Riga Graduate School of Law

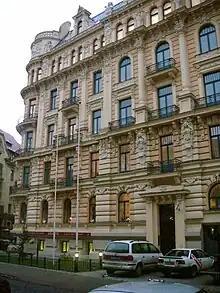
View from Strēlnieku iela

The LL.M in International and European Law programme in International and European Law integrates Public International Law, International Trade Law, and European Union Law, preparing students for careers in practice or administration at national or European level. The programme comprises both theoretical study and class work, followed by a Master’s thesis. The teaching methodology is interactive and based on a mix of lectures and seminars.